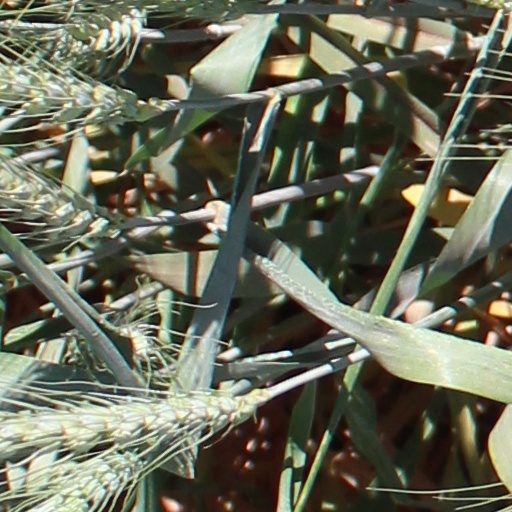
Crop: wheat